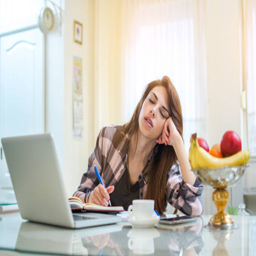
bored and tired student girl sleeping at the table